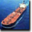
Label: ship